Peugeot 908

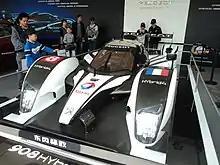
Peugeot 908 Hybrid4 on display at Zhuhai International Circuit.

A hybrid version of the 908 known as the Peugeot 908 Hybrid4 was expected to run in the FIA World Endurance Championship in 2012 in addition to an updated version of the regular car, but after poor economic performance in 2011 Peugeot cancelled their race program for 2012. Peugeot was already at Sebring to test the new cars, so the announcement came as a severe blow to Peugeot Sport Total.